Suriyan Chandiran

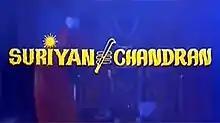
Title card

Suriyan Chandiran is a 1993 Indian Tamil-language masala film written and directed by K. S. Ravikumar from a story by S. Ramanath. The film stars Anand Babu, Keerthana and Saravanan. It was released on 25 February 1993.